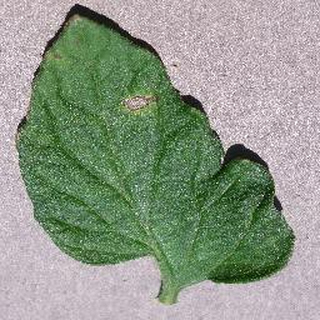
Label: tomato_septoria_leaf_spot